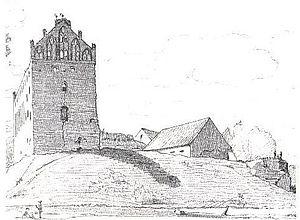
Conrad Steinbrecht, né le 22 septembre 1849 à Tangermünde et mort le 3 juillet 1923 à Marienbourg, est un architecte allemand qui se consacra principalement à l'édification de bâtiments en Prusse et à la restauration des châteaux des chevaliers teutoniques.